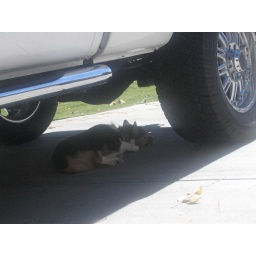
my dog monty under my truck in the shade around noon